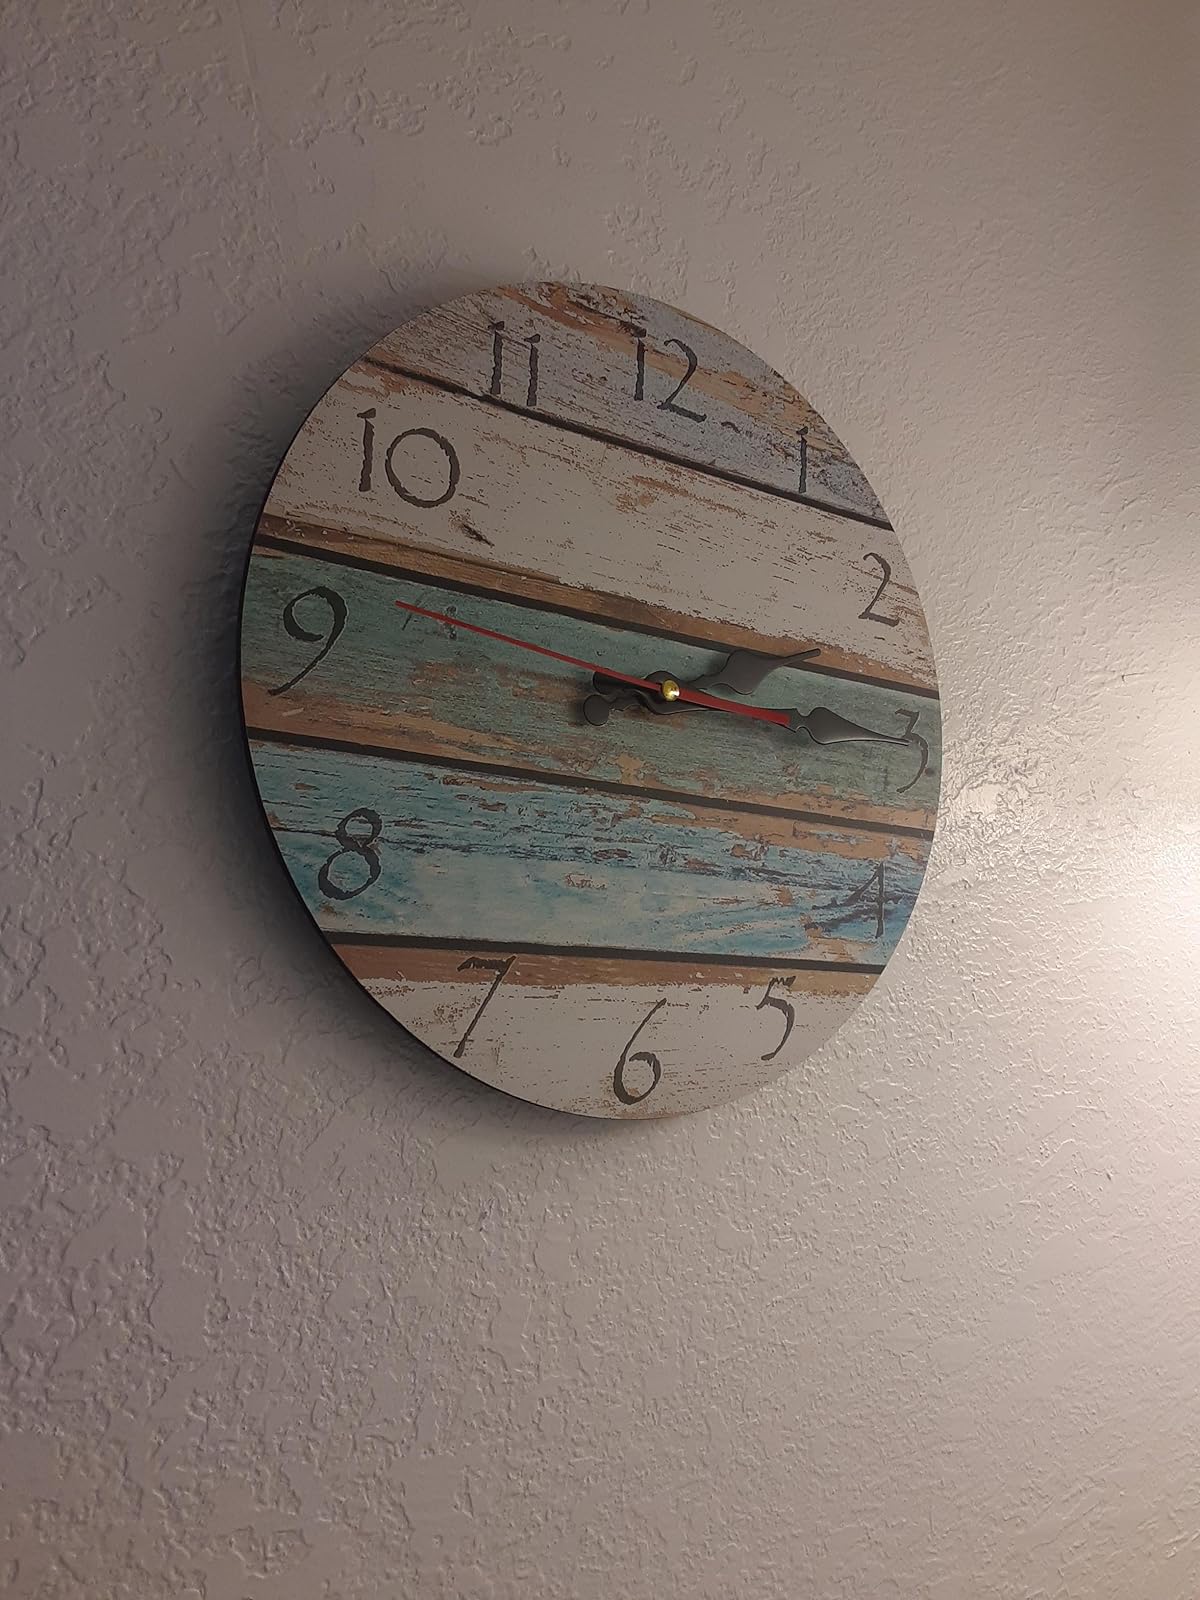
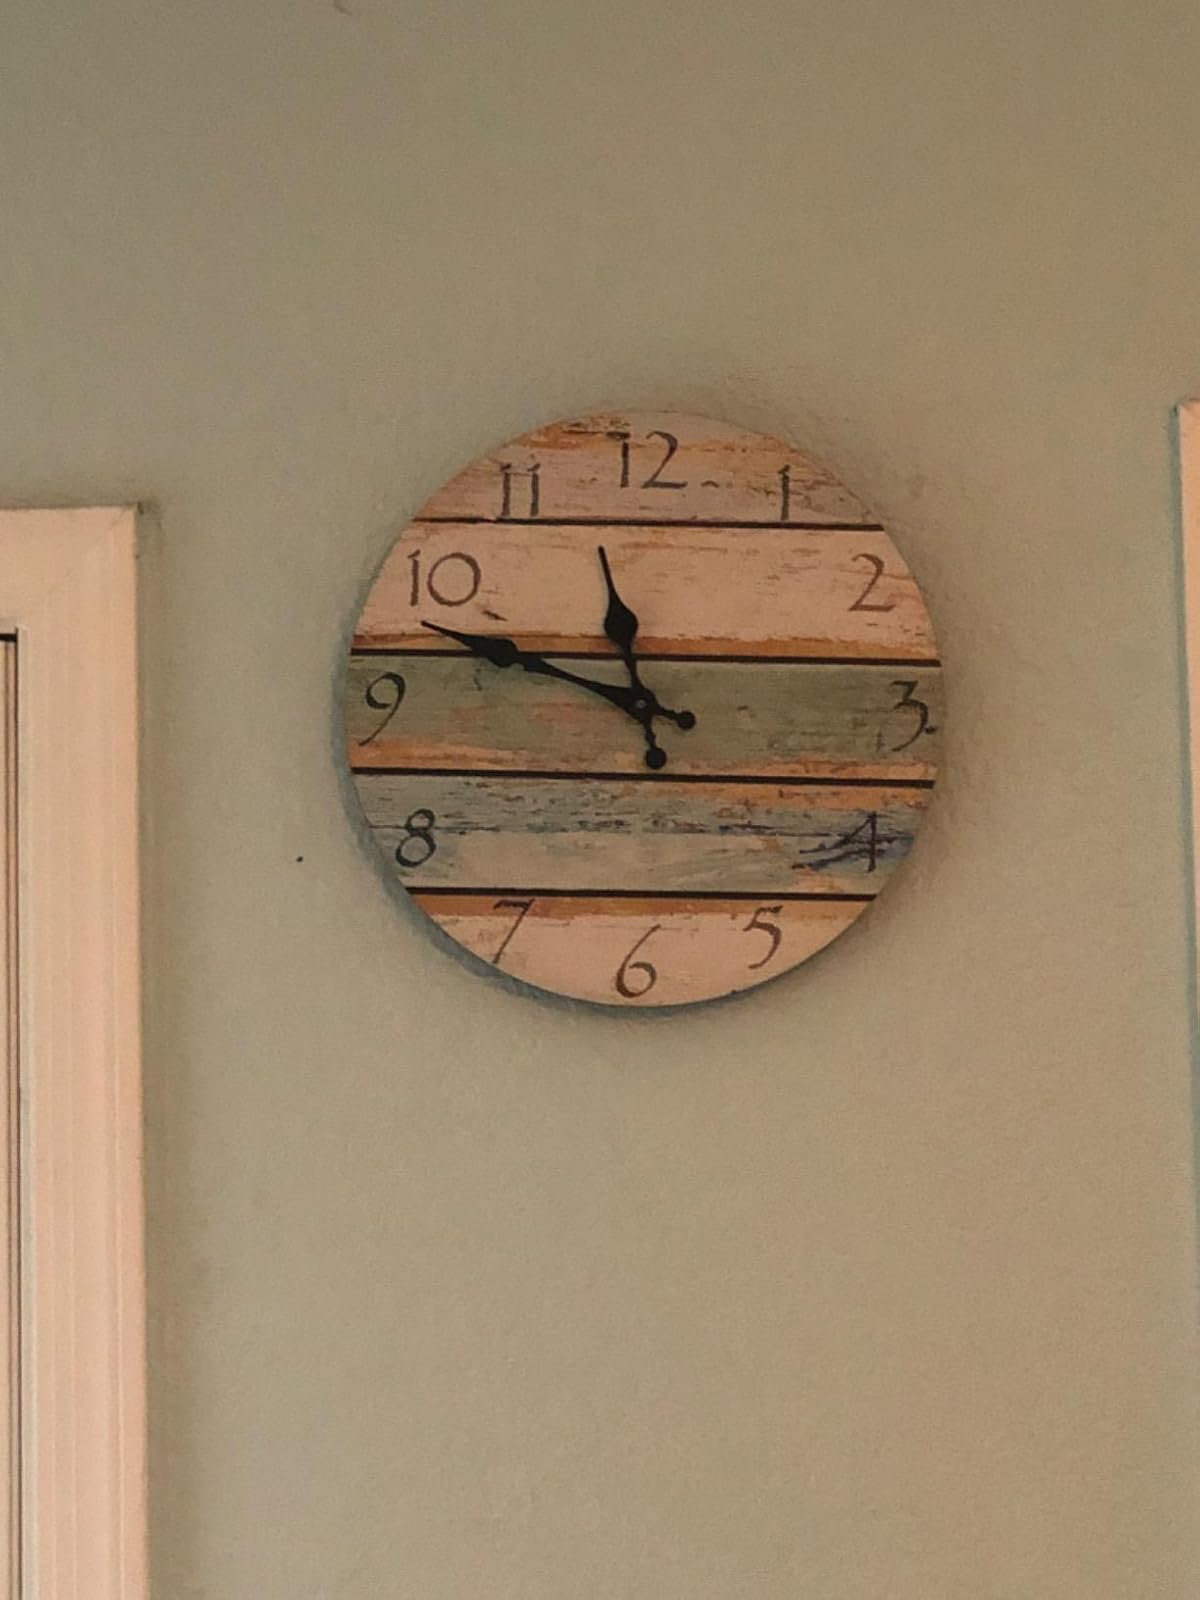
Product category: clock
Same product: yes